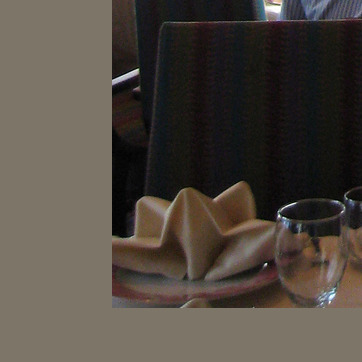
Material: fabric